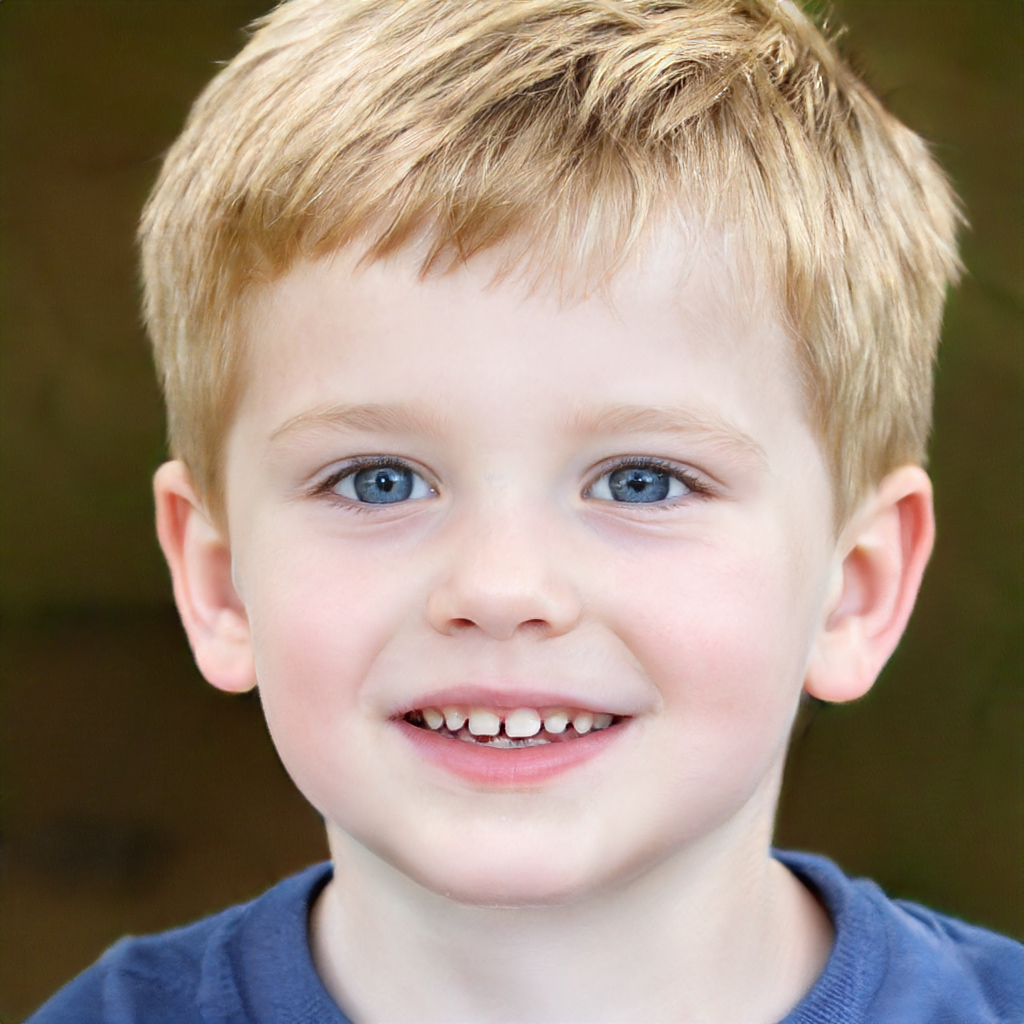
Label: Colored